David Benoit

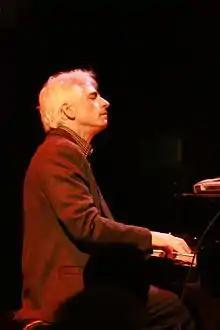
David Benoit performing at Jazz Alley on March 16, 2007

David Bryan Benoit (born August 18, 1953) is an American jazz pianist, composer and producer, based in Los Angeles, California, United States. Benoit has charted over 25 albums since 1980, and has been nominated for three Grammy Awards. He is also music director for the Pacific Vision Youth Symphony (previously known as the Asia America Symphony Orchestra) and the Asia America Youth Orchestra. Furthermore, crediting Vince Guaraldi as an inspiration, Benoit has participated both as performer and music director for the later animated adaptations of the "Peanuts" comic strip, such as the feature film, "The Peanuts Movie", restoring Guaraldi's musical signature to the franchise.